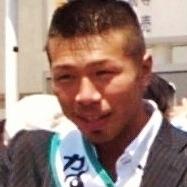
Age: 32